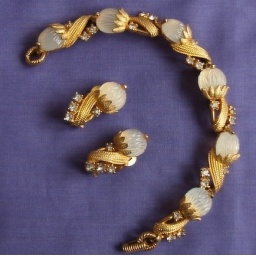
Bracelet and clip earrings set by Pennino. Gilt, white paste, milky glass flowers.